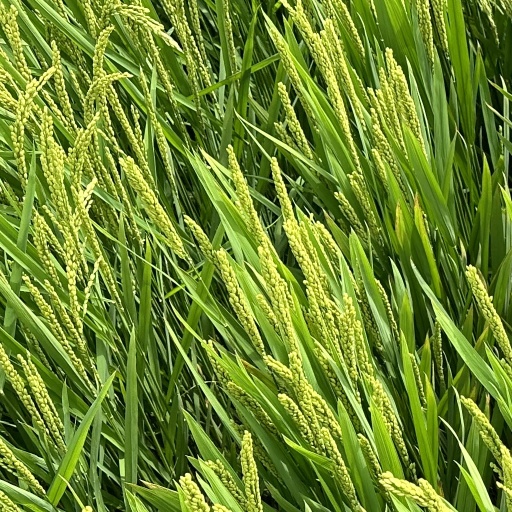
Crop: rice